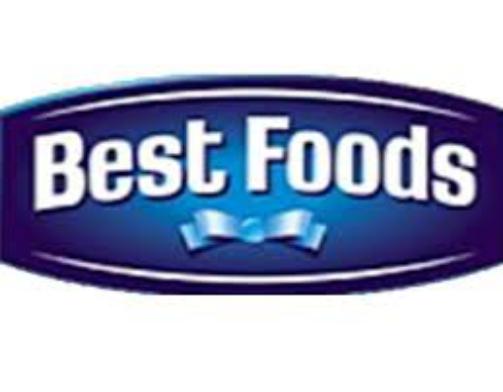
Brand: Best Foods
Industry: Food